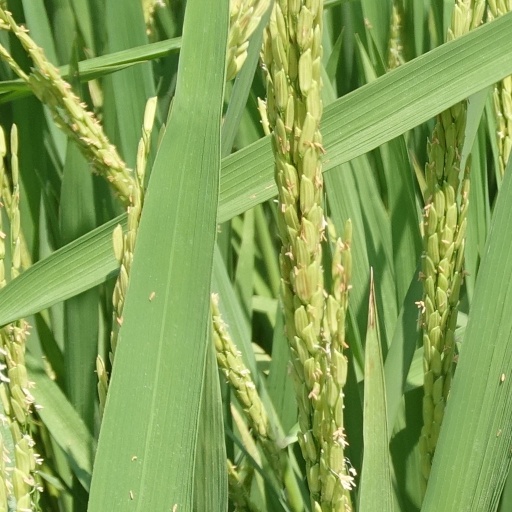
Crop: rice